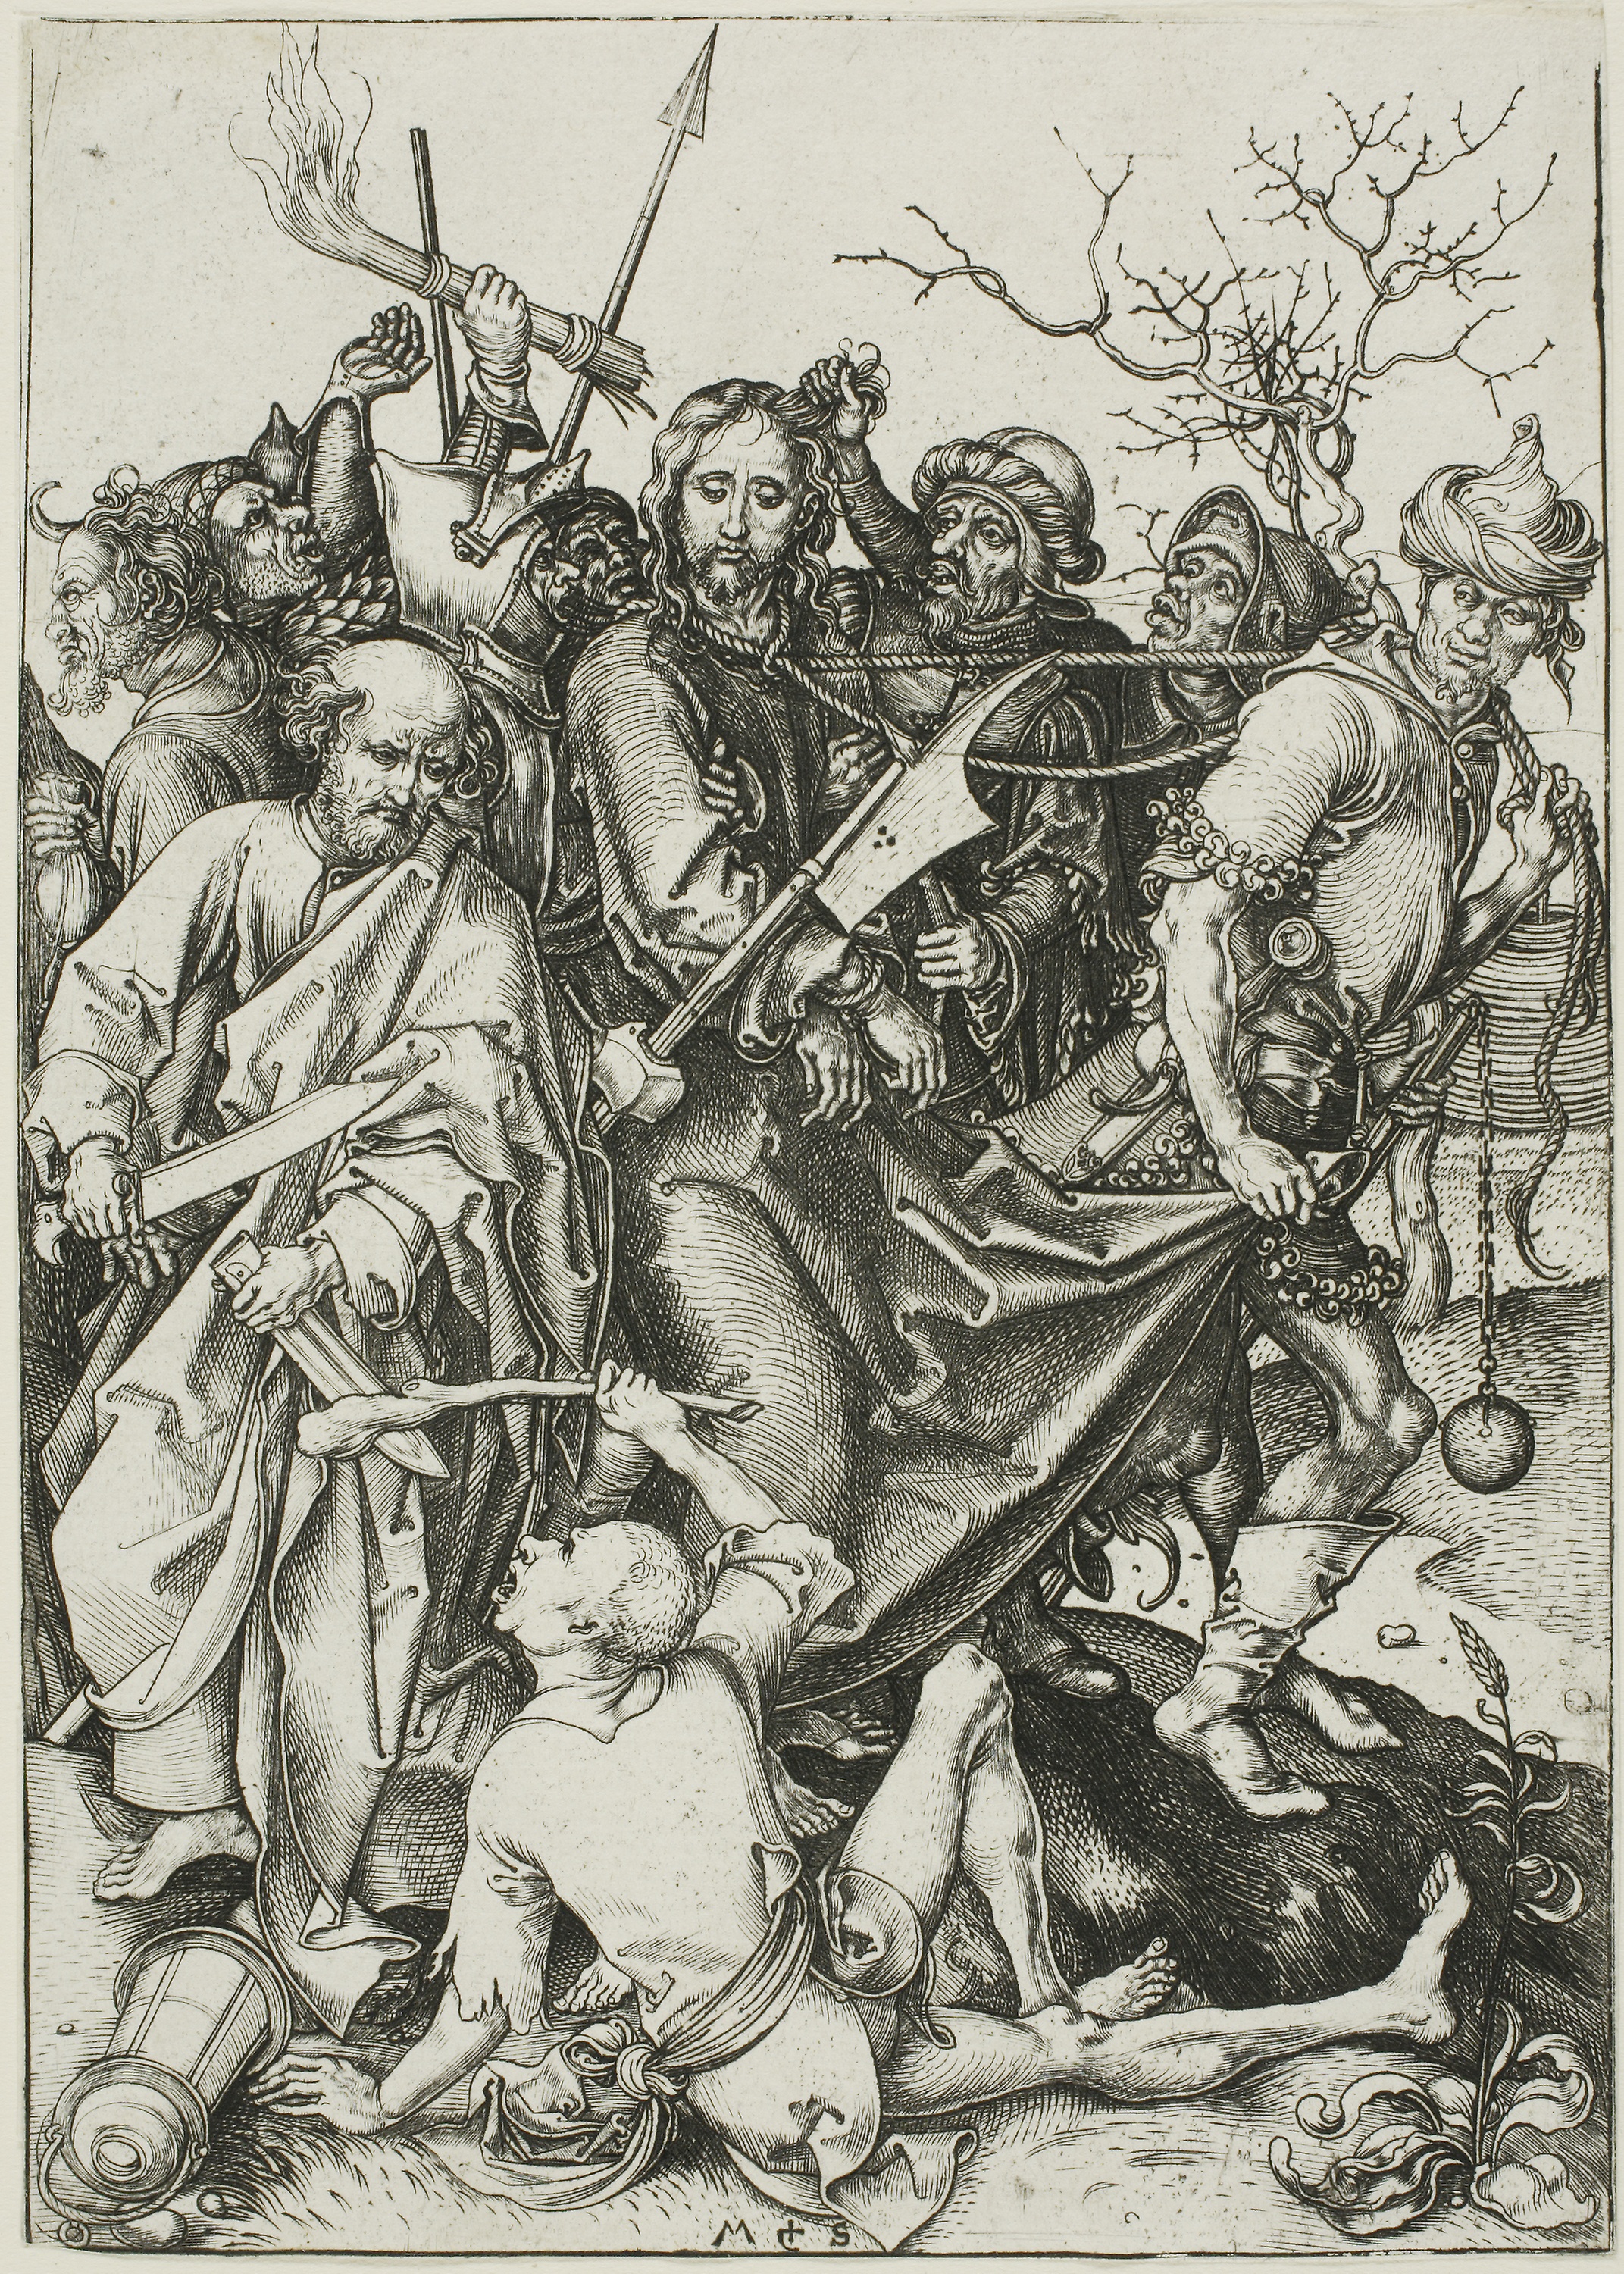
black and white, art, history, middle ages, illustration, mythology, monochrome, visual arts, cossacks, fictional character